2017 Boise State Broncos football team

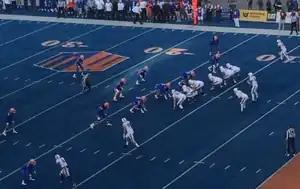
Boise State on defense in the 1st half.

Alexander Mattison set the Boise State record for yards from scrimmage with 286 yards. Mattison rushed for 242 yards on the ground and picked up 44 receiving yards.